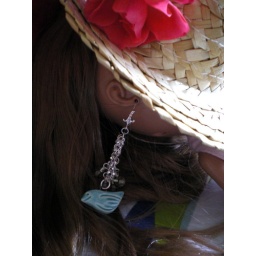
Roxy Baby--"Atlanta"is definitely sleeping now, Happily sleeping in the sun at the beach